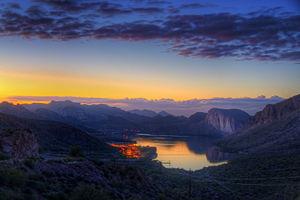
Lac Canyon, à l'est de Phoenix près de Tortilla Flat, Arizona, Etats-Unis